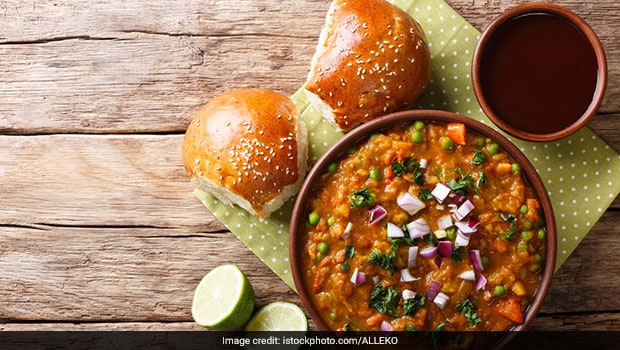
Dish: pav_bhaji